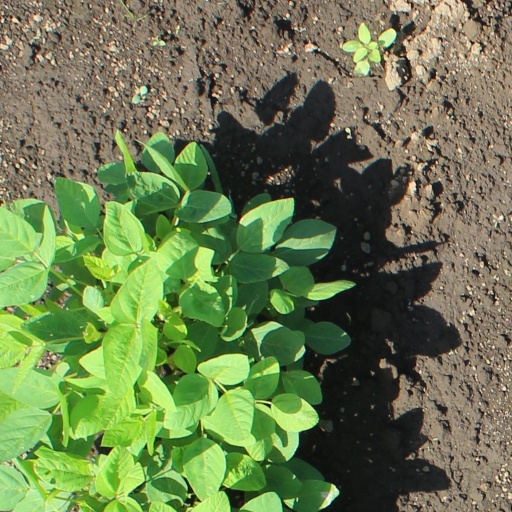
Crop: soybean